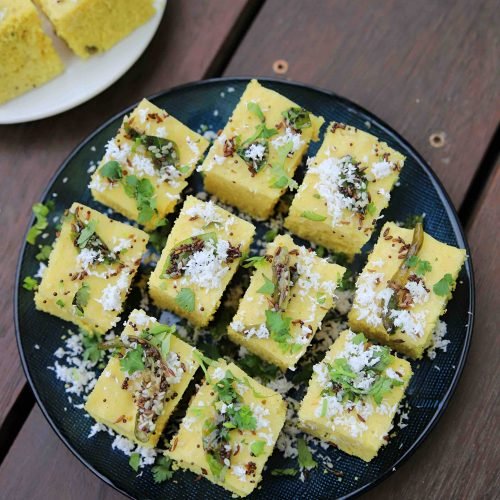
Dish: dhokla